Women's studies

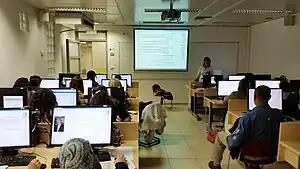
Students of Women and Gender Studies University of Haifa.

Early women's studies courses and curricula were often driven by the question "Why are women not included? Where are the women?". That is, as more women became more present in higher education as both students and faculty, questions arose about the male-centric nature of most courses and curricula. Women faculty in traditional departments such as history, English, and philosophy began to offer courses with a focus on women. Drawing from the women's movement's notion that "the personal is political", courses also began to develop around sexual politics, women's roles in society, and the ways in which women's personal lives reflect larger power structures.